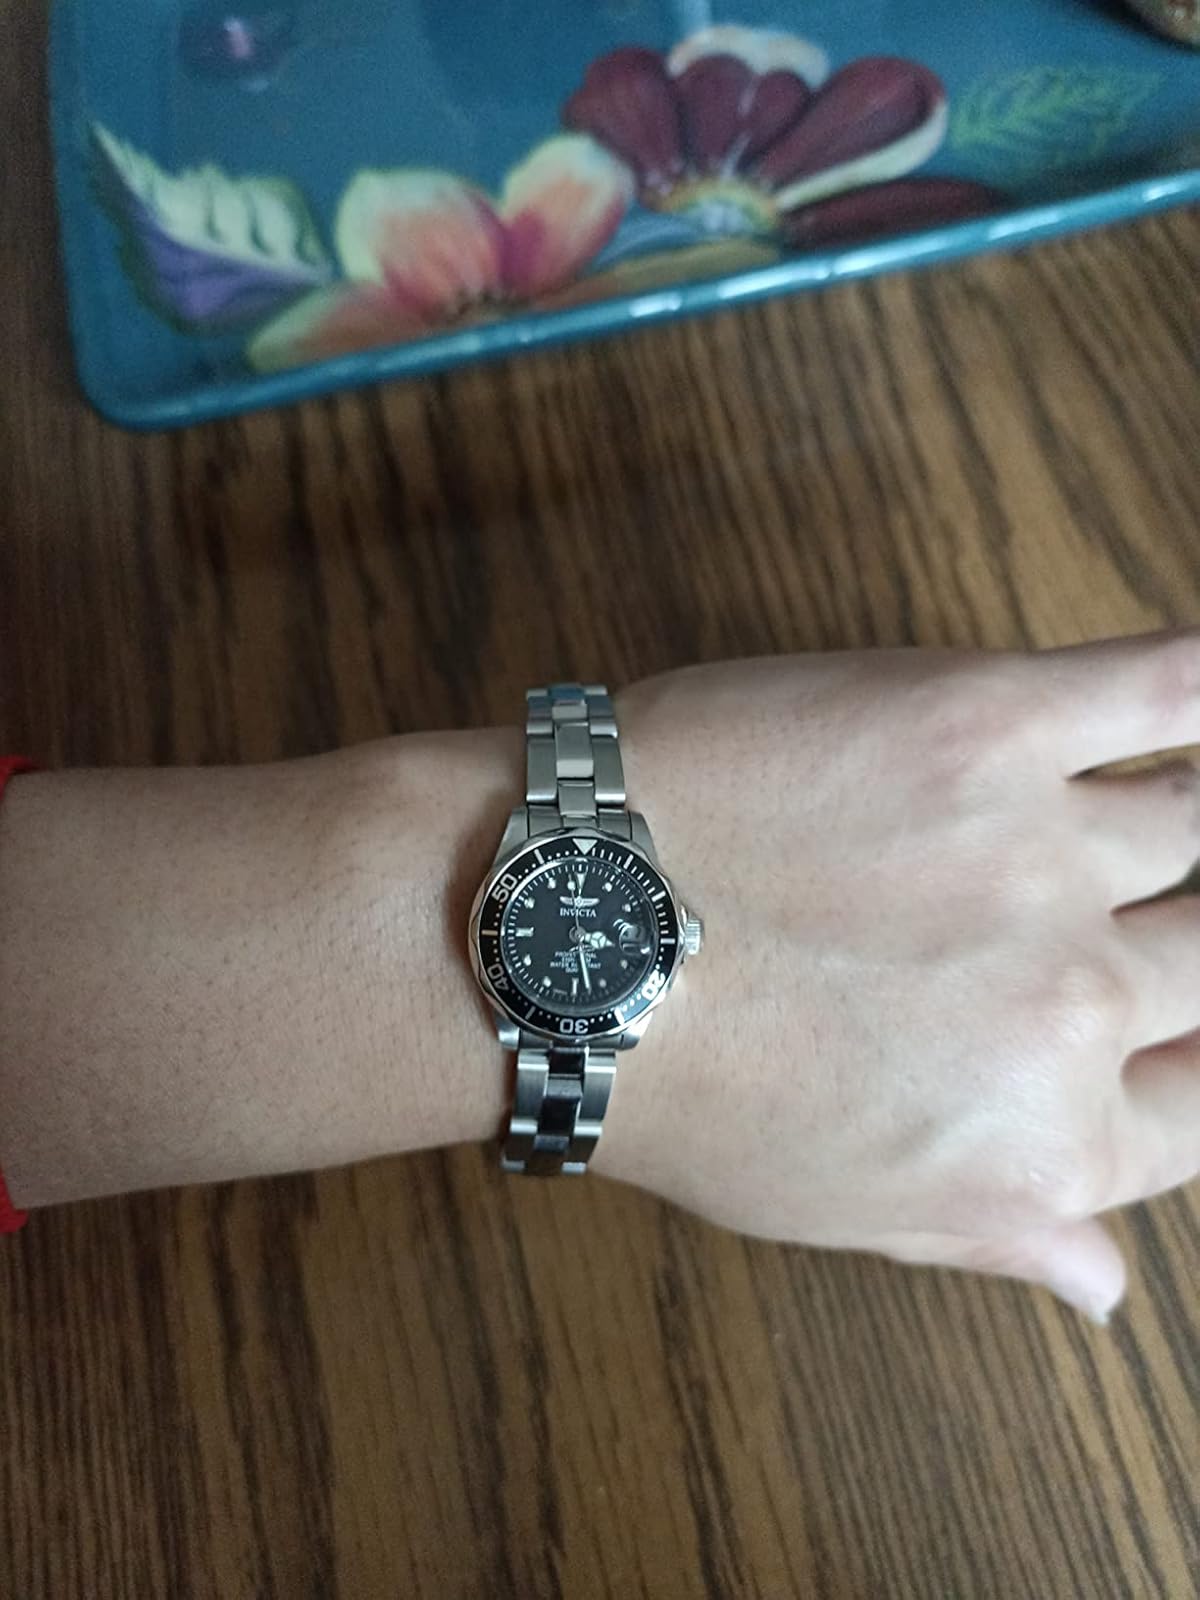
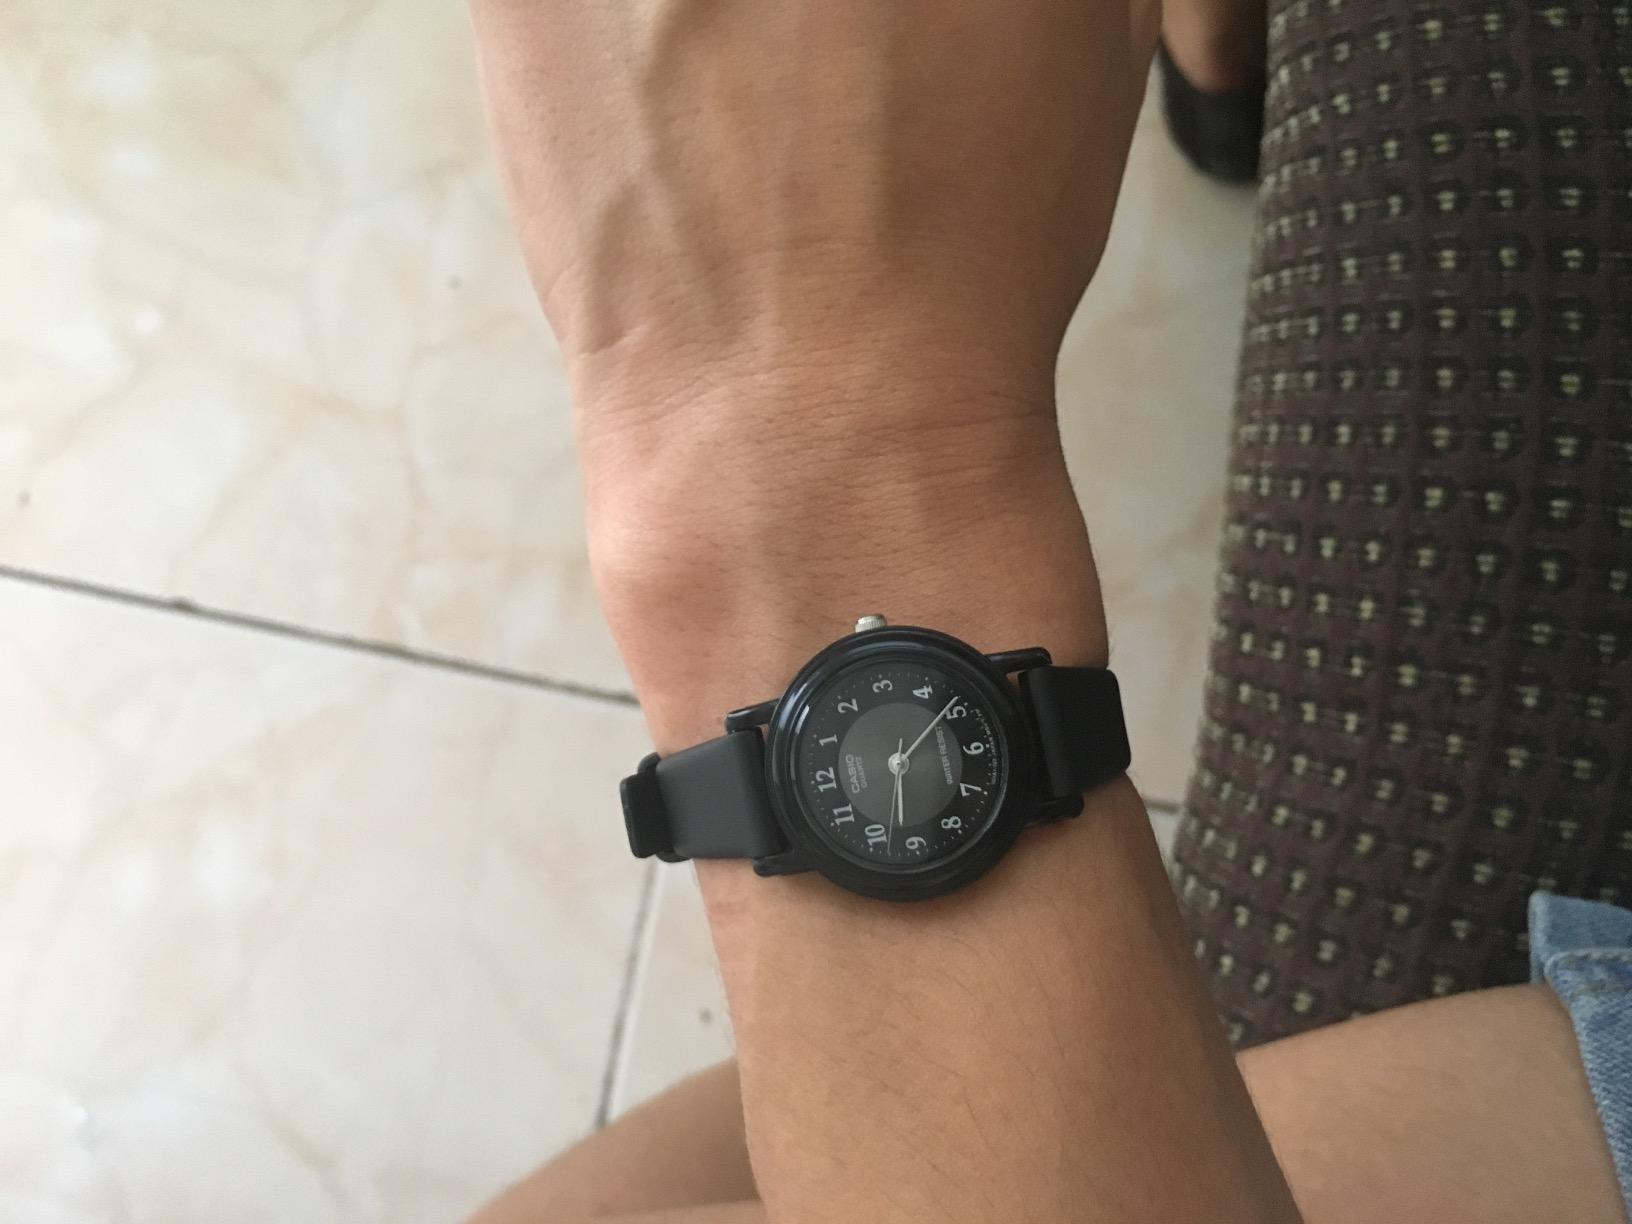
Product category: accessories_watch
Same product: no